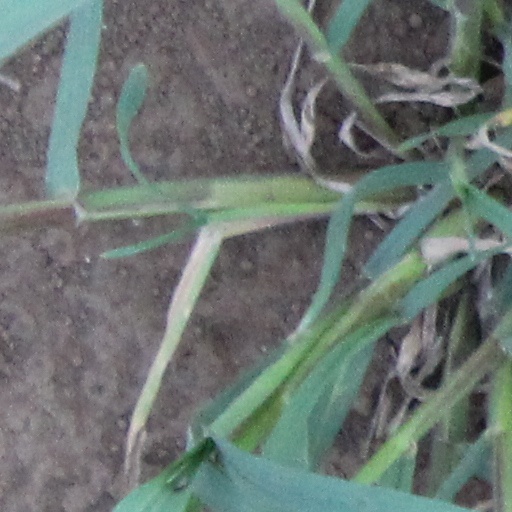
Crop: wheat